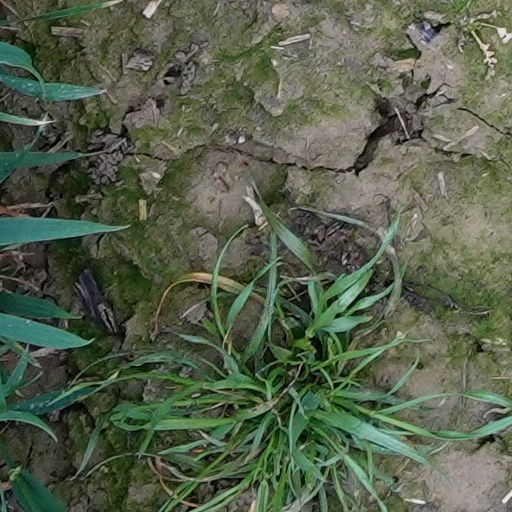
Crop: wheat